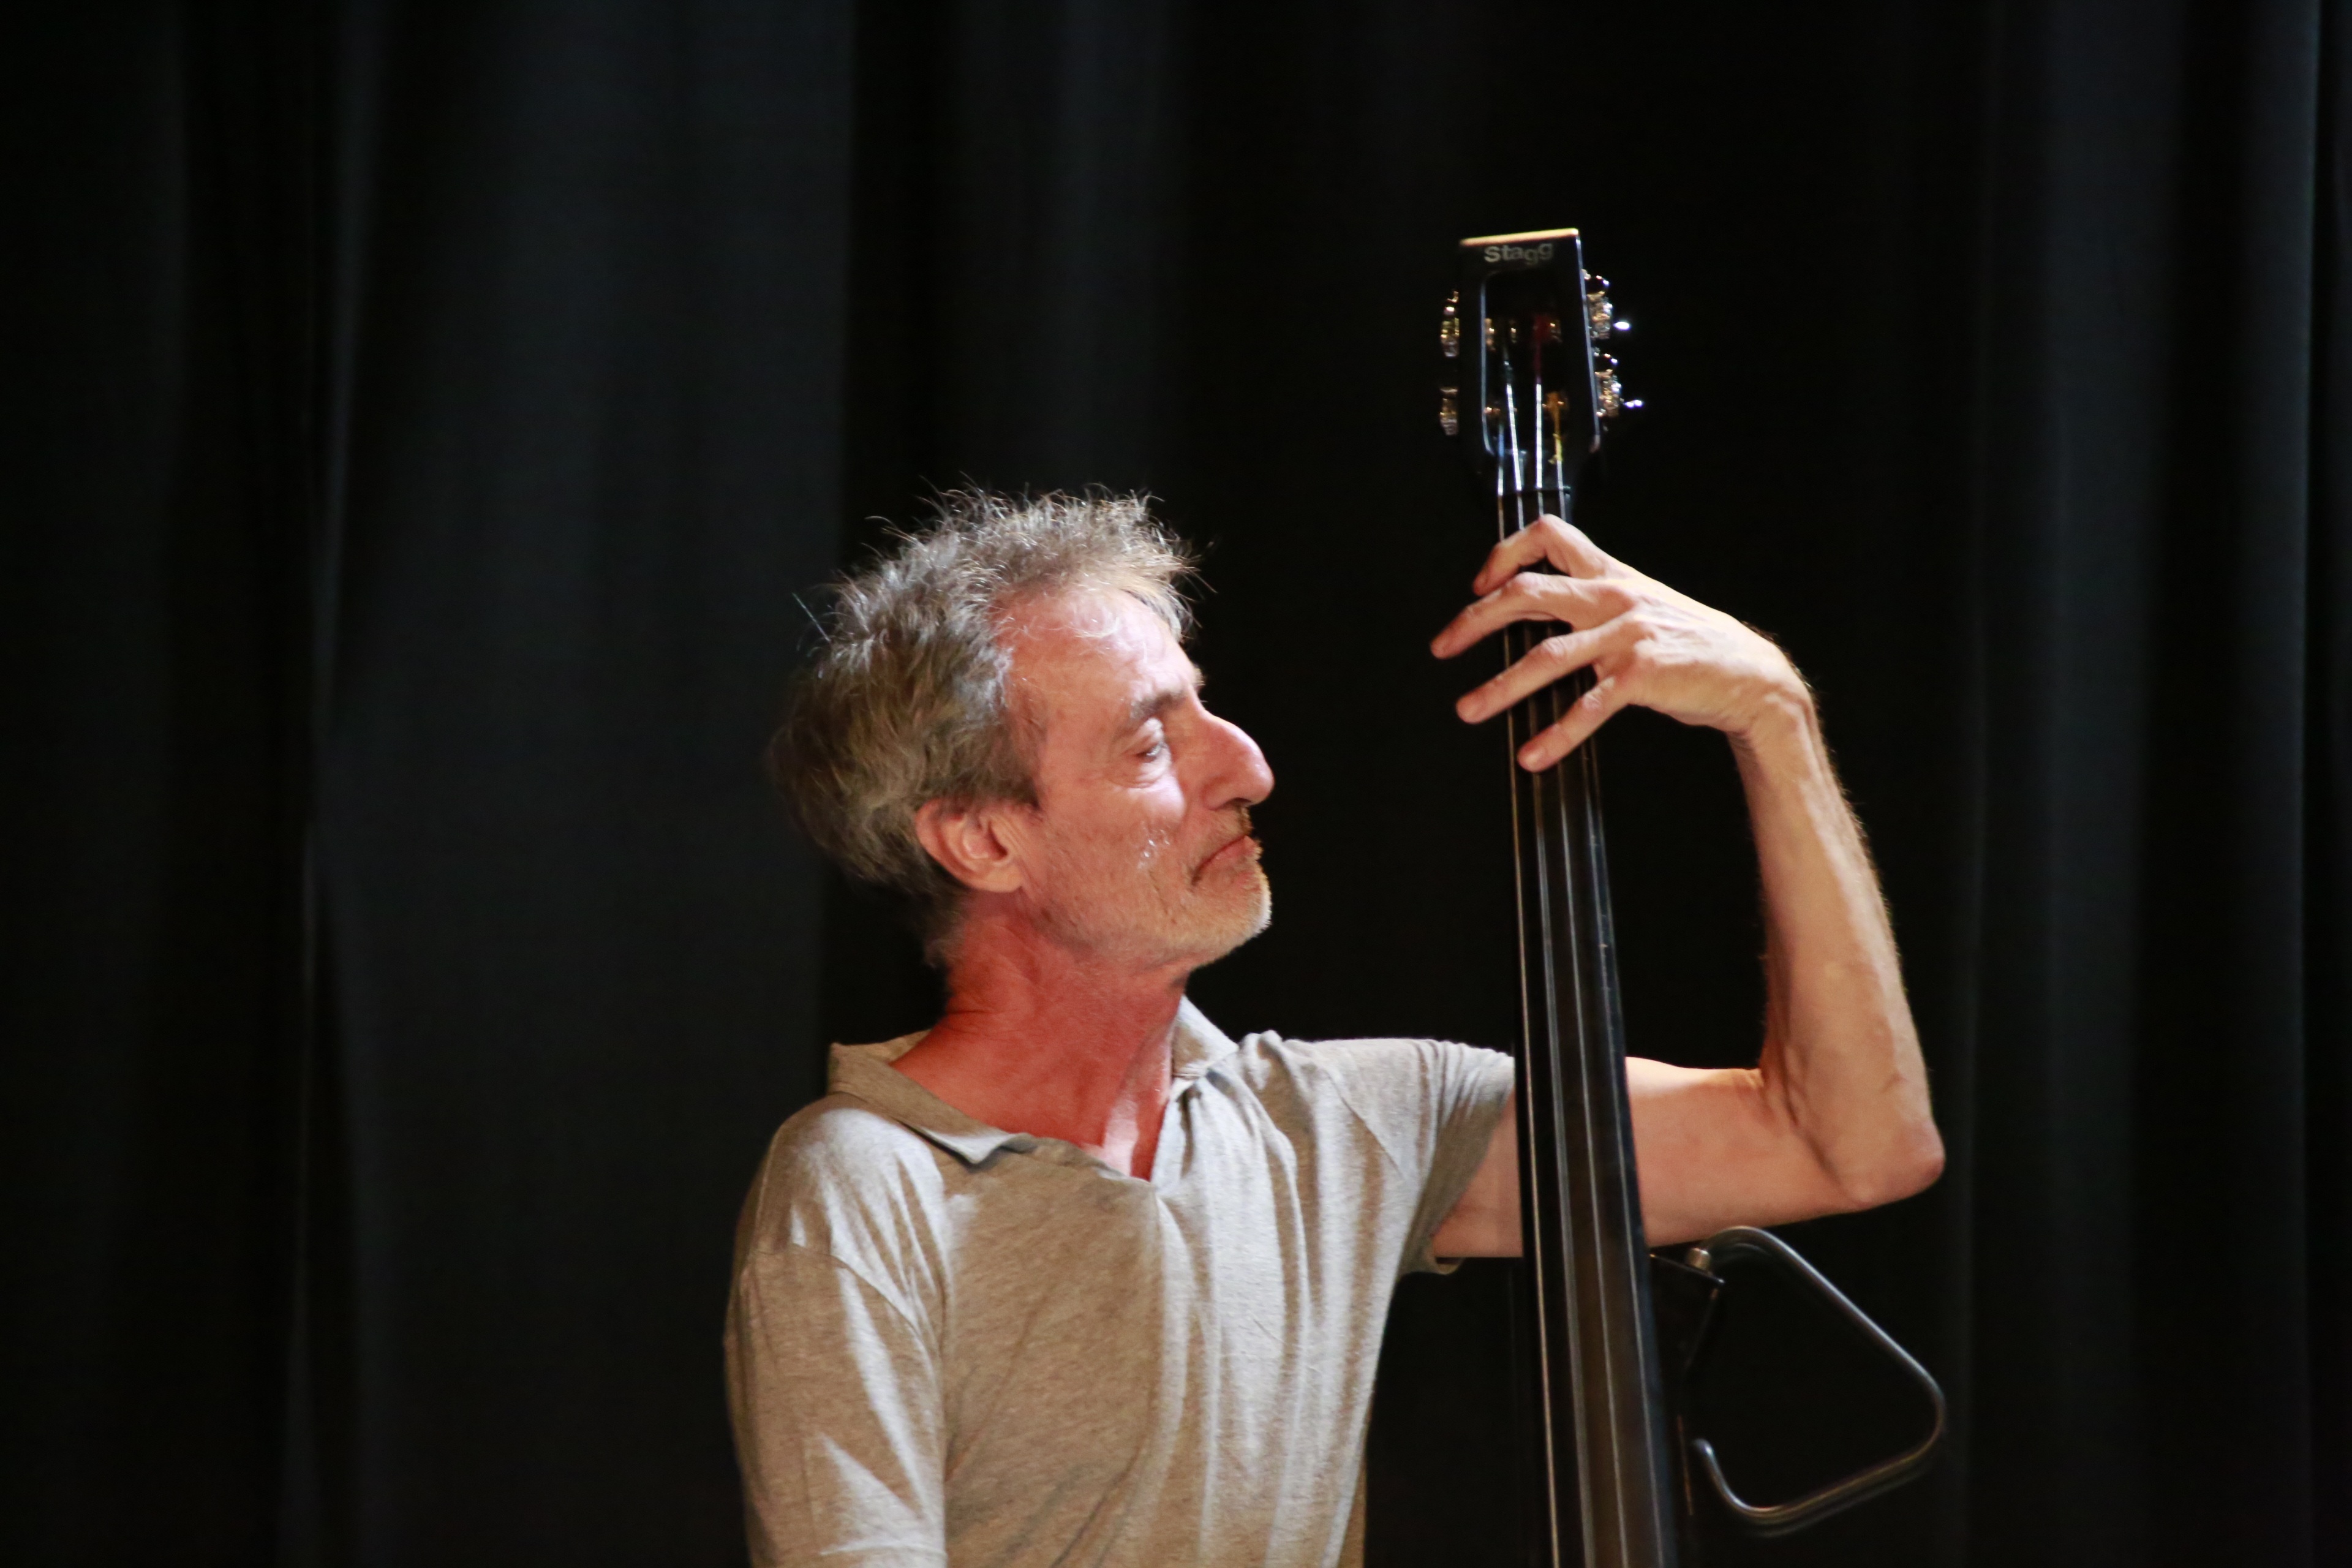
music, guitar, male, concert, musician, performance art, stage, bass, performance, bassist, singing, guitarist, entertainment, performing arts, singer songwriter, double bass, bowed string instrument